Answer in natural language. Which object is closer to the camera taking this photo, black rectangular stone countertop (highlighted by a red box) or Window (highlighted by a blue box)? Choose between the following options: black rectangular stone countertop (highlighted by a red box) or Window (highlighted by a blue box)
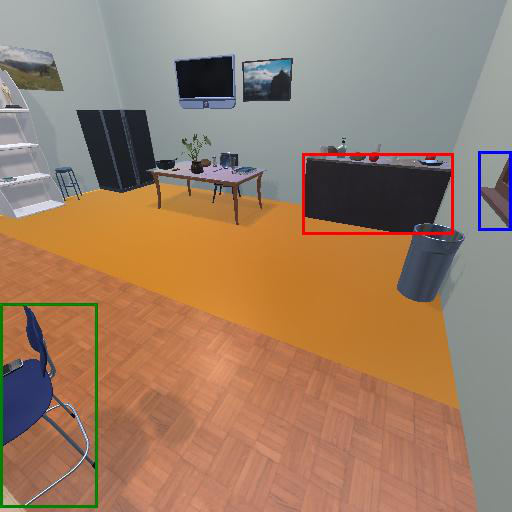
<answer>Window (highlighted by a blue box)</answer>